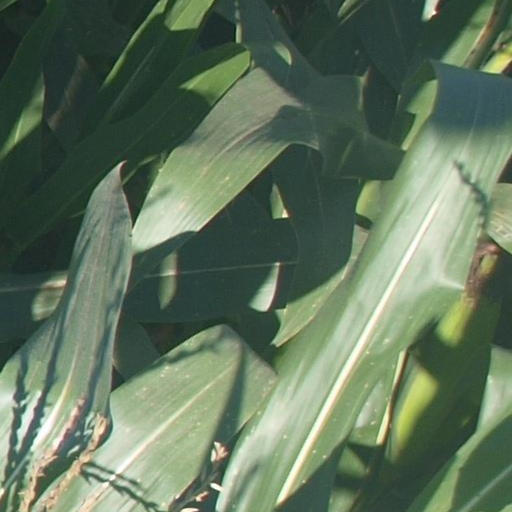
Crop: maize; corn